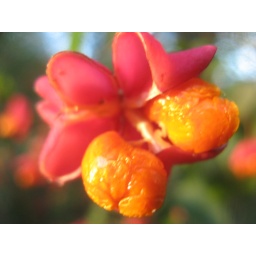
fruits of a bush in front of the office window